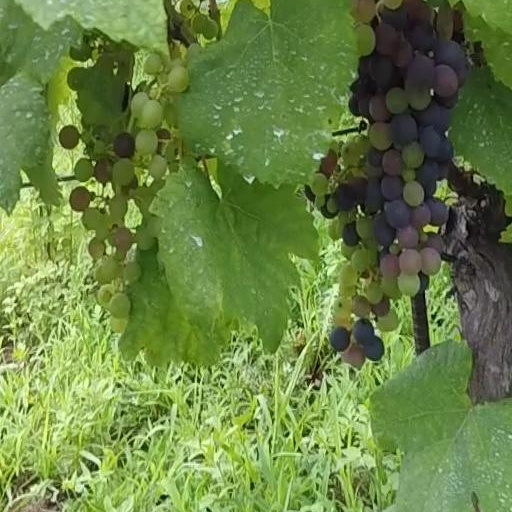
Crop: grape